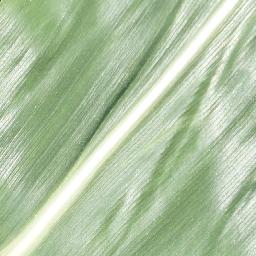
Label: Corn___healthy